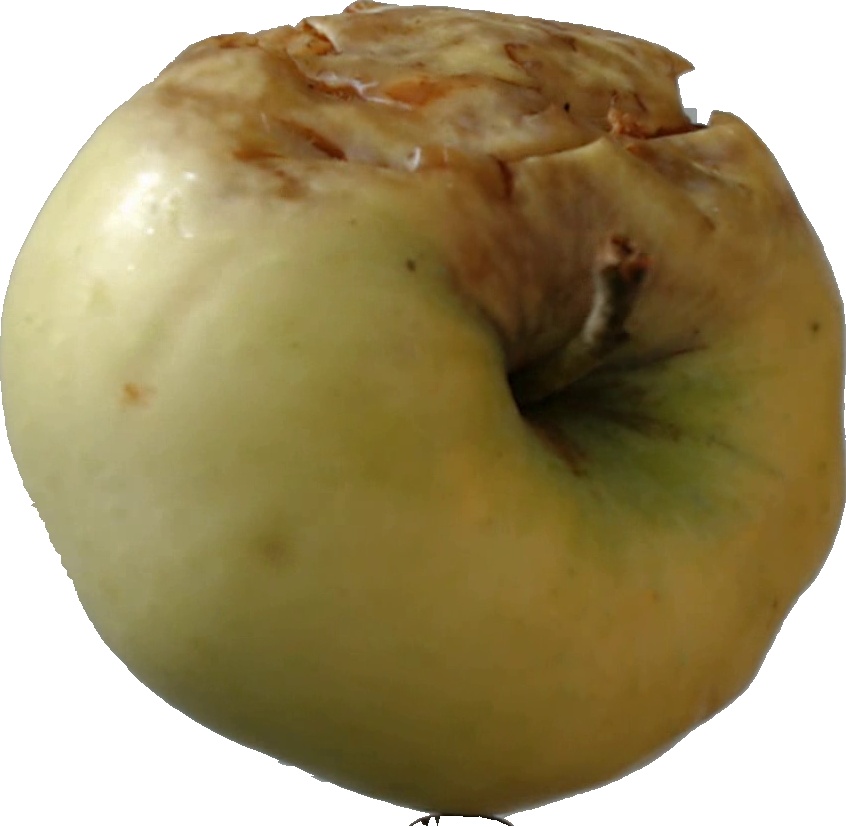
Label: apple_hit_1